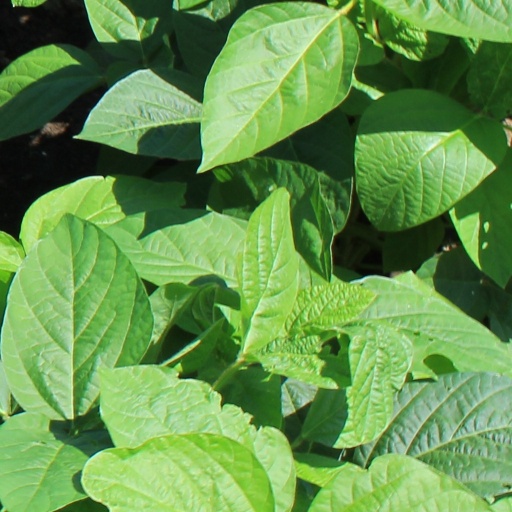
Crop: soybean